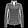
Label: Coat